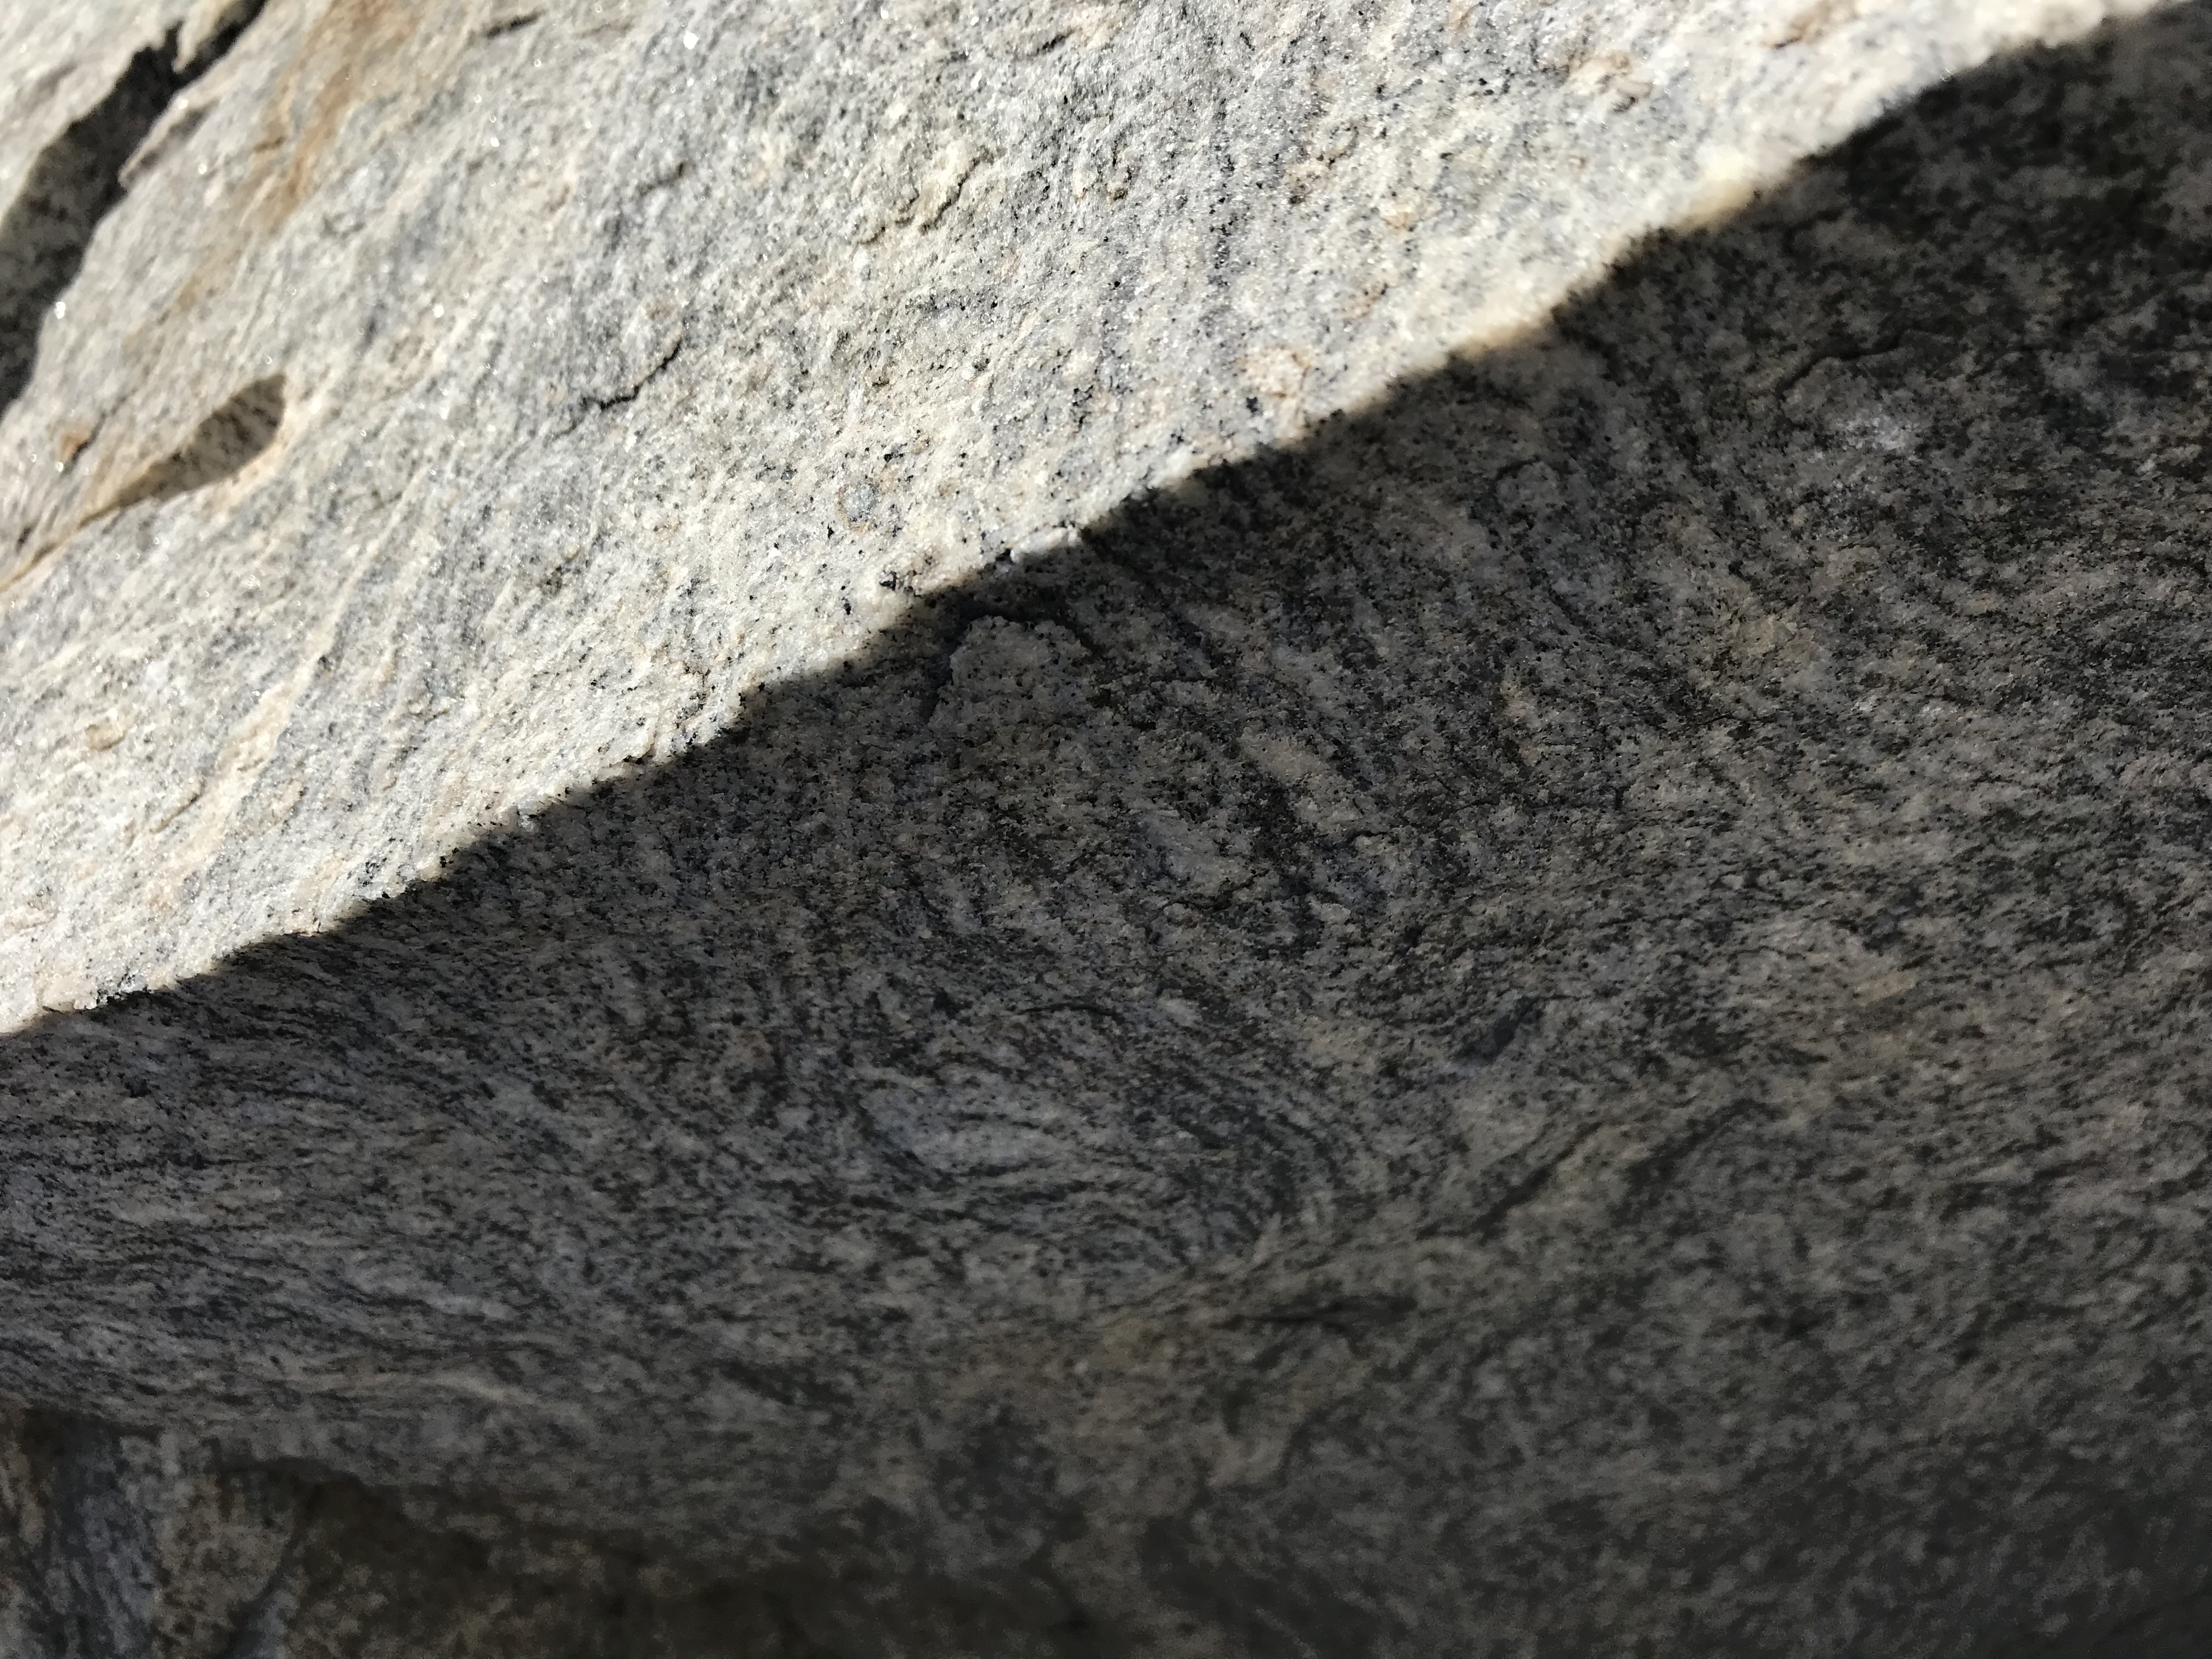
rock, texture, material, rocky, stone, stones, mount, mountain, limestone, rocks, mountains, textures, materials, surface, surfaces, pebble, pebbles, marble, Flat Rock, sharp rock, sharp rocks, geology, formation, tree, bedrock, igneous rock, soil, intrusion, granite